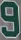
Number: 9